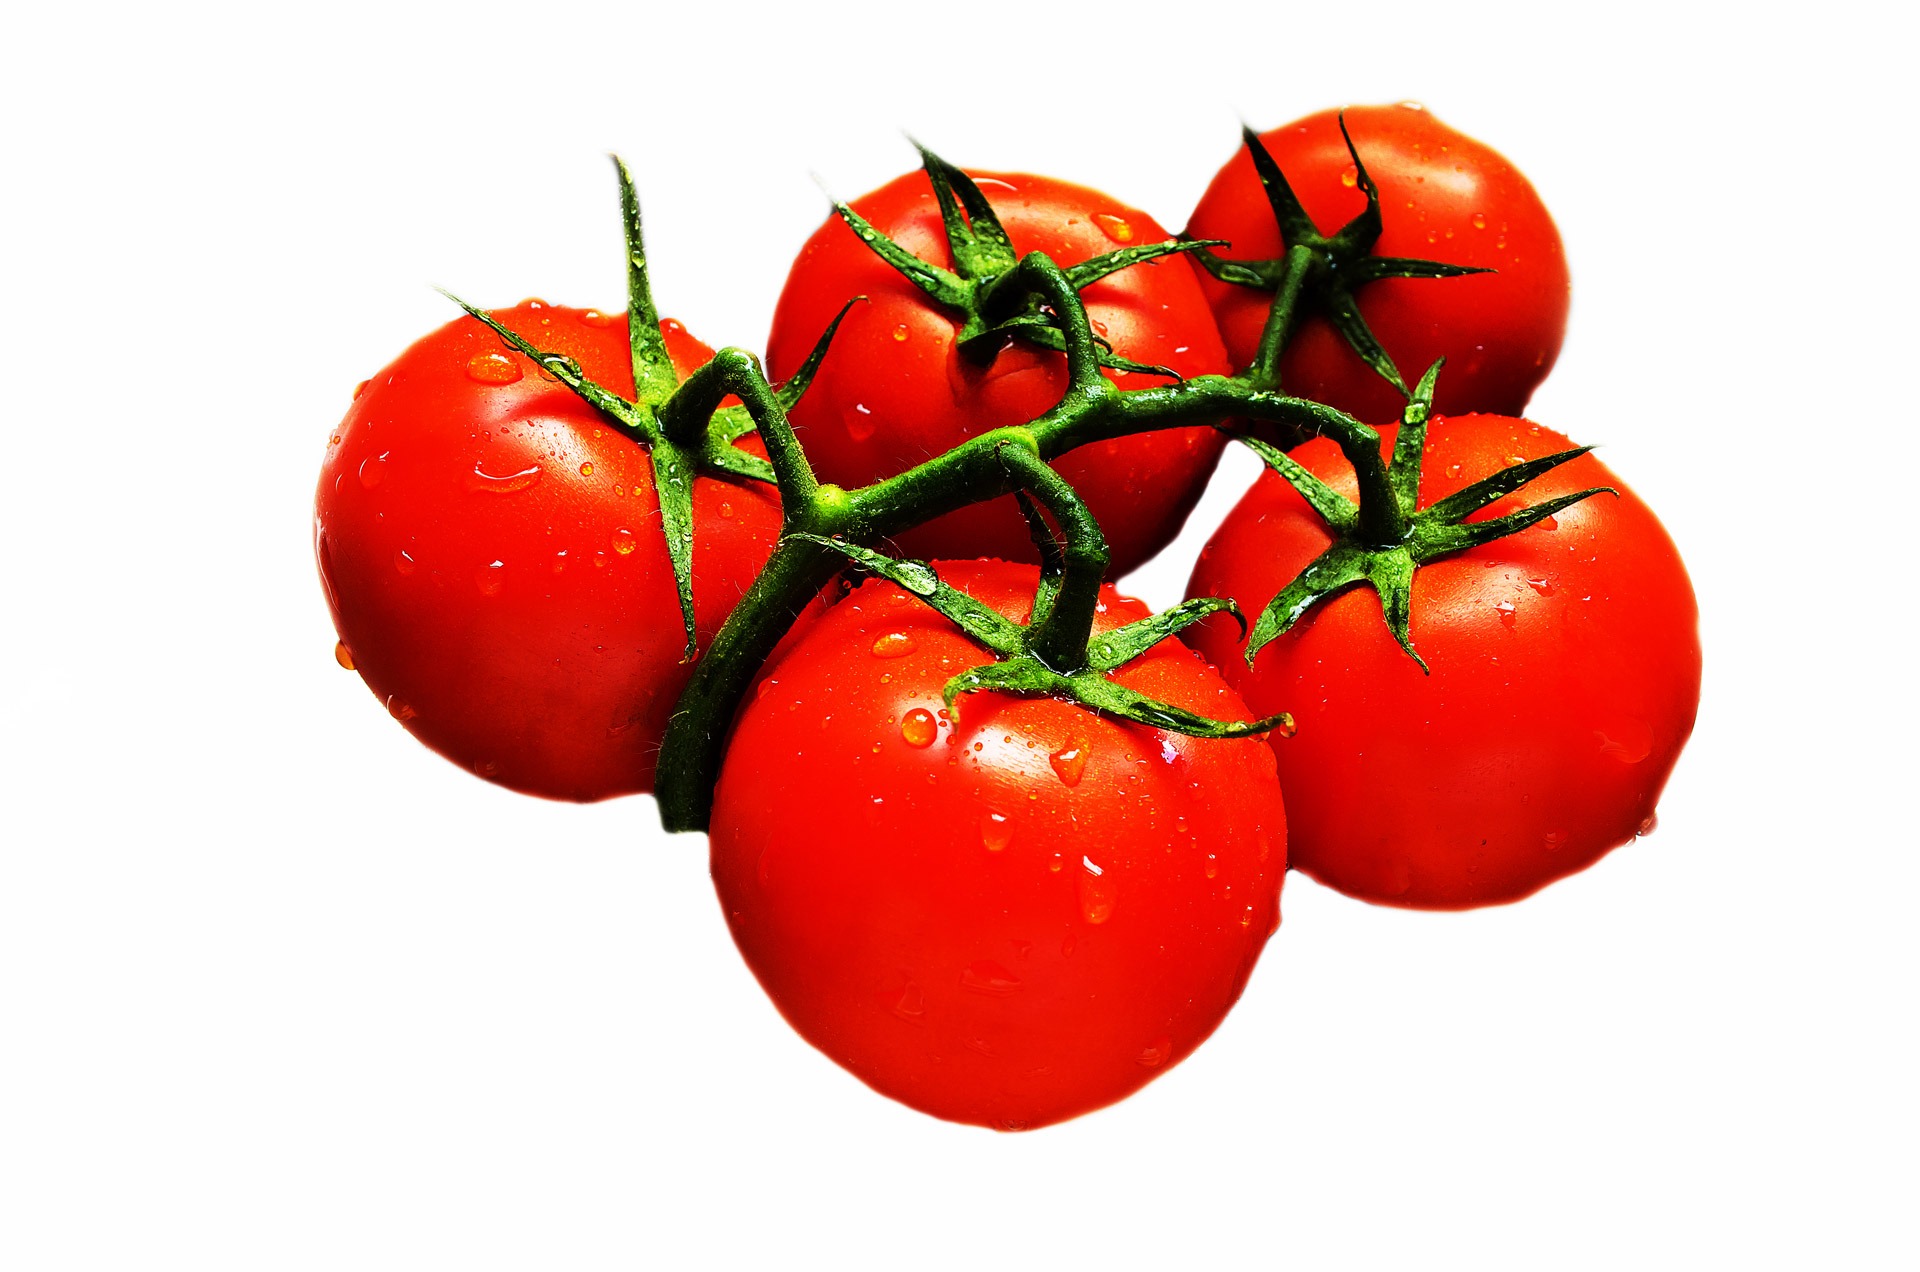
plant, bunch, fruit, round, isolated, ripe, food, salad, red, cooking, produce, vegetable, natural, colorful, agriculture, juicy, healthy, delicious, tomato, eating, tomatoes, antioxidants, raw, shiny, diet, ingredients, flowering plant, land plant, potato and tomato genus